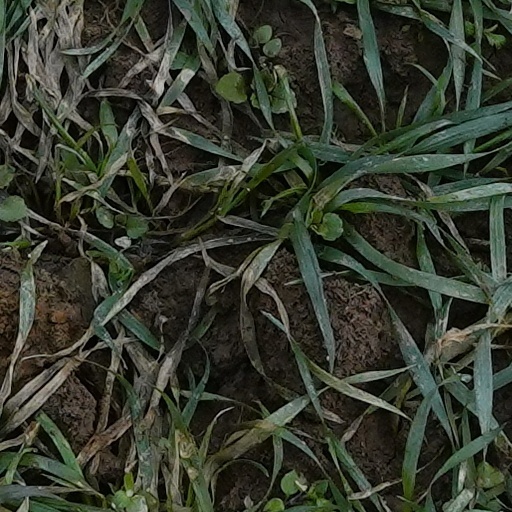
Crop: wheat